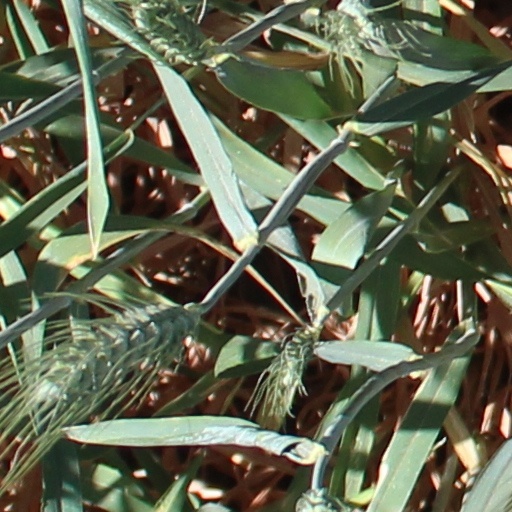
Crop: wheat